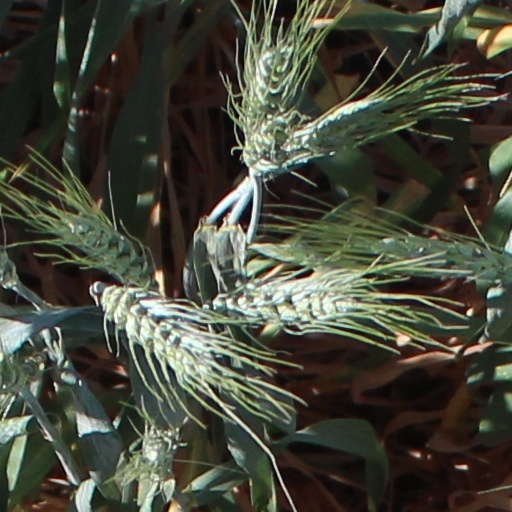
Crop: wheat